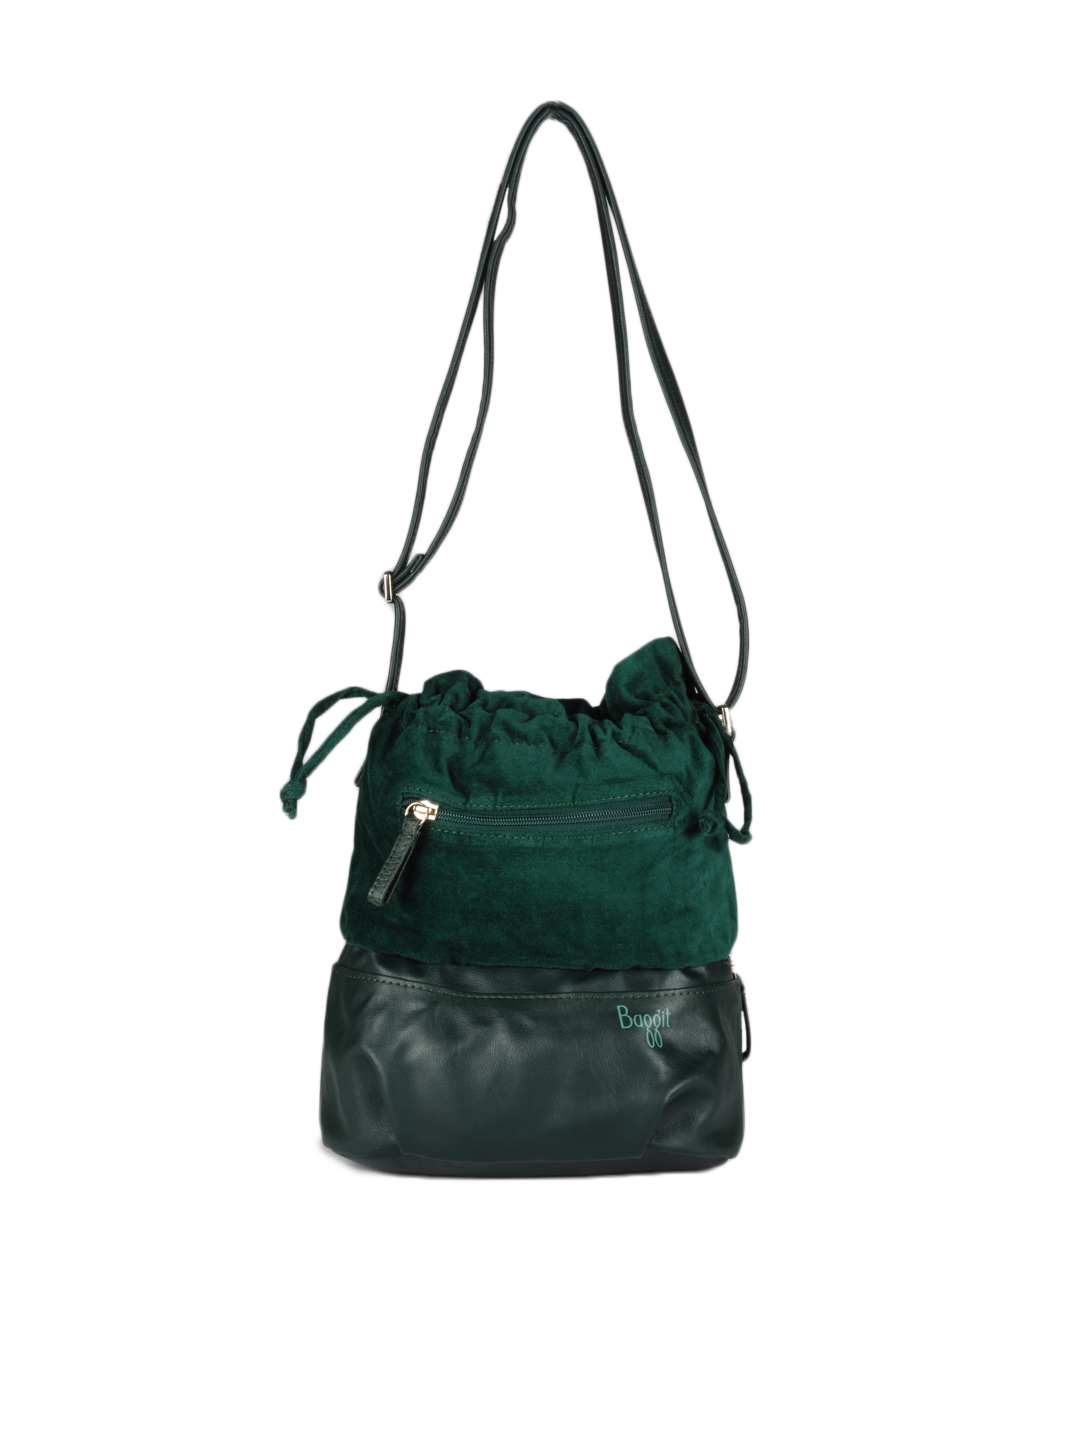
Baggit Women Green Bag
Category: Accessories / Bags / Handbags
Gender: Women
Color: Green
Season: Summer 2012
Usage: Casual